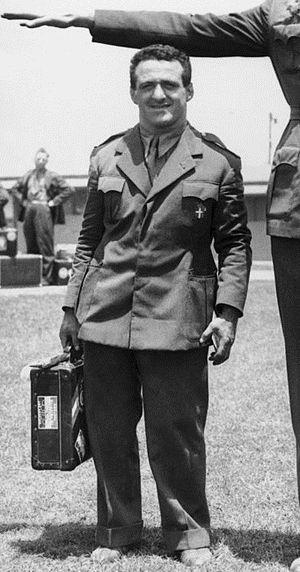
Giovanni Gozzi est un lutteur italien, pratiquant la lutte gréco-romaine.